Iggy Pop

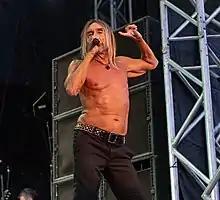
Iggy Pop performing in 2018

After a March 2010 stage diving accident, Pop claimed he would no longer stage dive. However, he did so on three occasions at a concert in Madrid, Spain on April 30, 2010, and did similarly at London's Hammersmith Apollo on May 2, 2010. On July 9, 2010, Pop again stage dived at Rock Zottegem, Belgium, causing bleeding from the face. In June 2010, Pop appeared at Yonge and Dundas Square in Toronto with the reformed Stooges on the NXNE main stage. In 2011 he teamed up with the Lilies, a collaboration between Sergio Dias of Os Mutantes and French group Tahiti Boy & The Palmtree Family, to record the single "Why?".